Complete androgen insensitivity syndrome

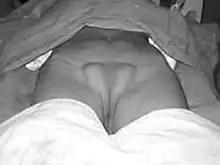
Bilateral inguinal hernia. CAIS is not usually suspected until after puberty unless an inguinal hernia presents.

CAIS is usually not suspected until the menses fail to develop at puberty, or an inguinal hernia presents during premenarche. As many as 1–2% of prepubertal girls that present with an inguinal hernia will also have CAIS.